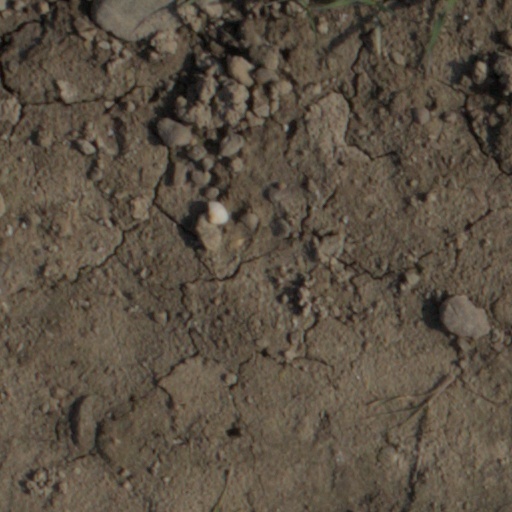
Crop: wheat